Huey P. Long House (Forest Ave., Shreveport, Louisiana)

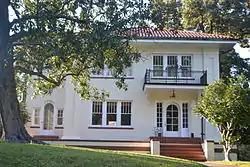

The Huey P. Long House on Forest Avenue in Shreveport, Louisiana was built in 1926. It was listed on the National Register of Historic Places (NRHP) in 1991.